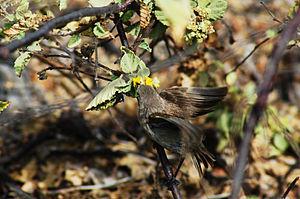
Le Géospize à bec pointu est une espèce de passereaux de la famille des Thraupidae. Elle est endémique des îles Galápagos. L'une de ses sous-espèces est partiellement hématophage et se nourrit du sang des gros oiseaux marins.